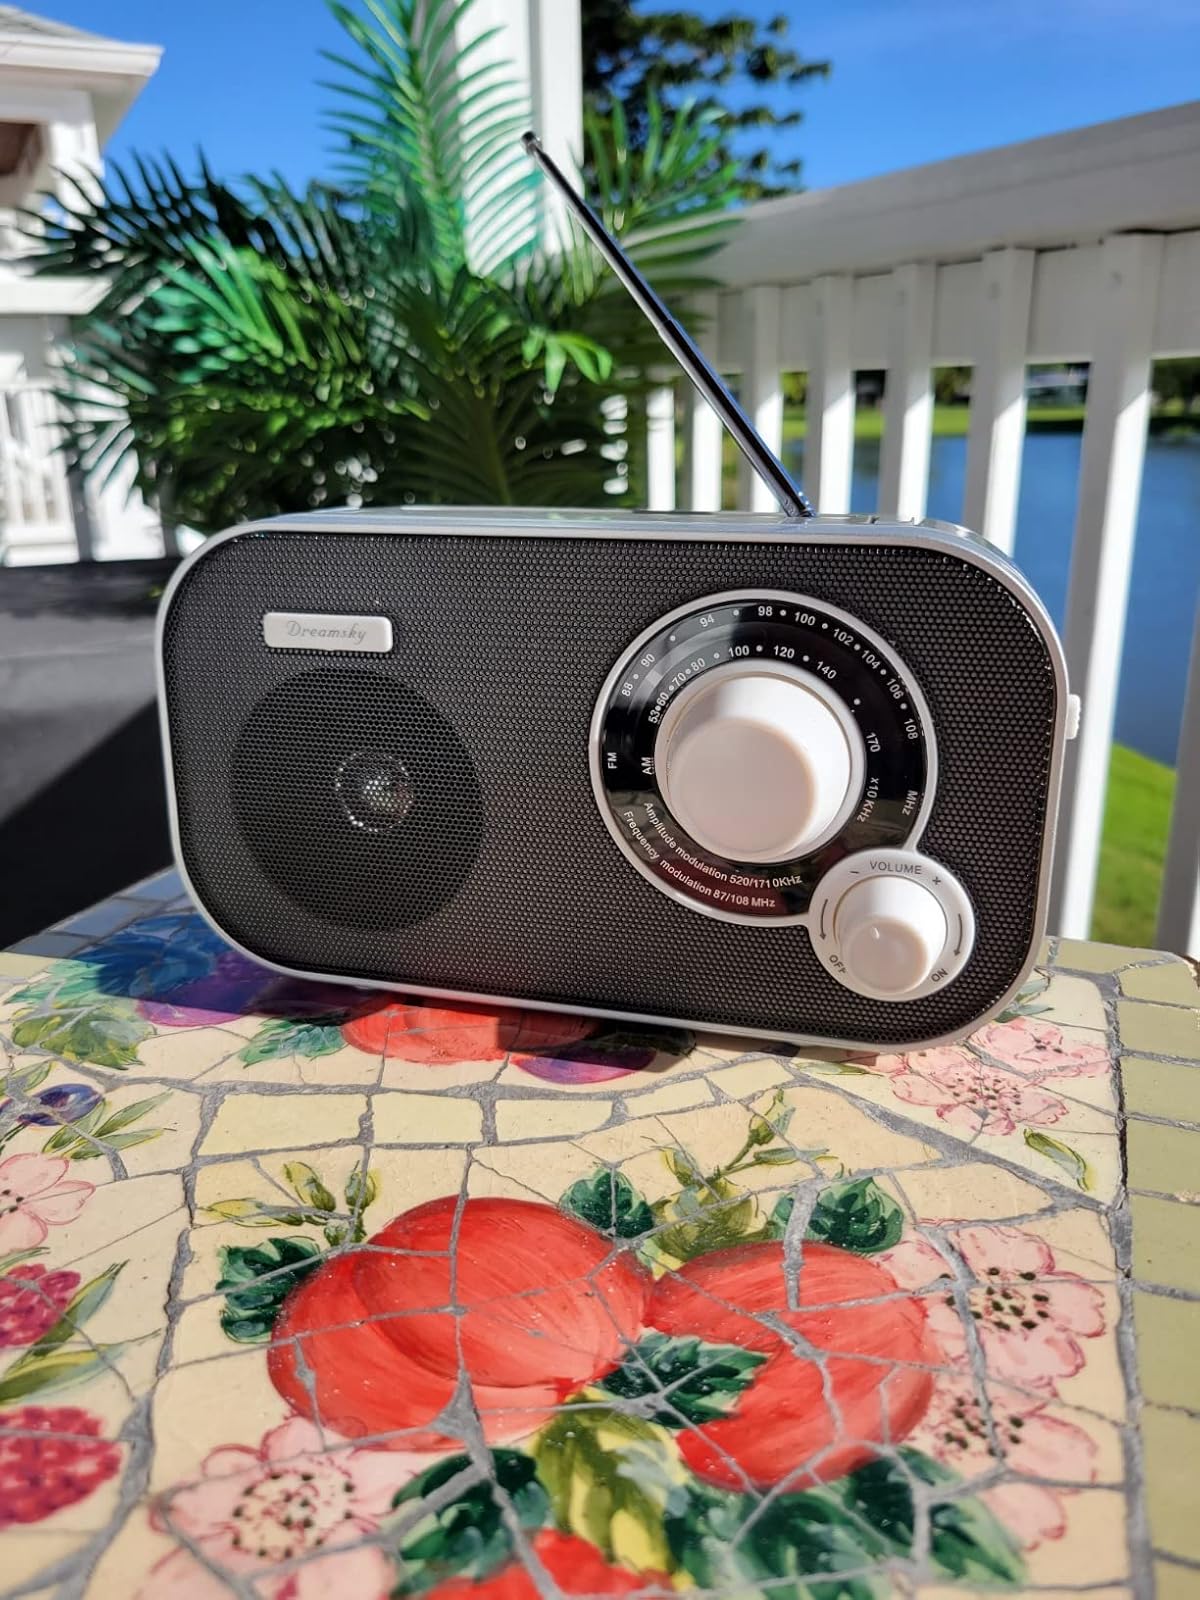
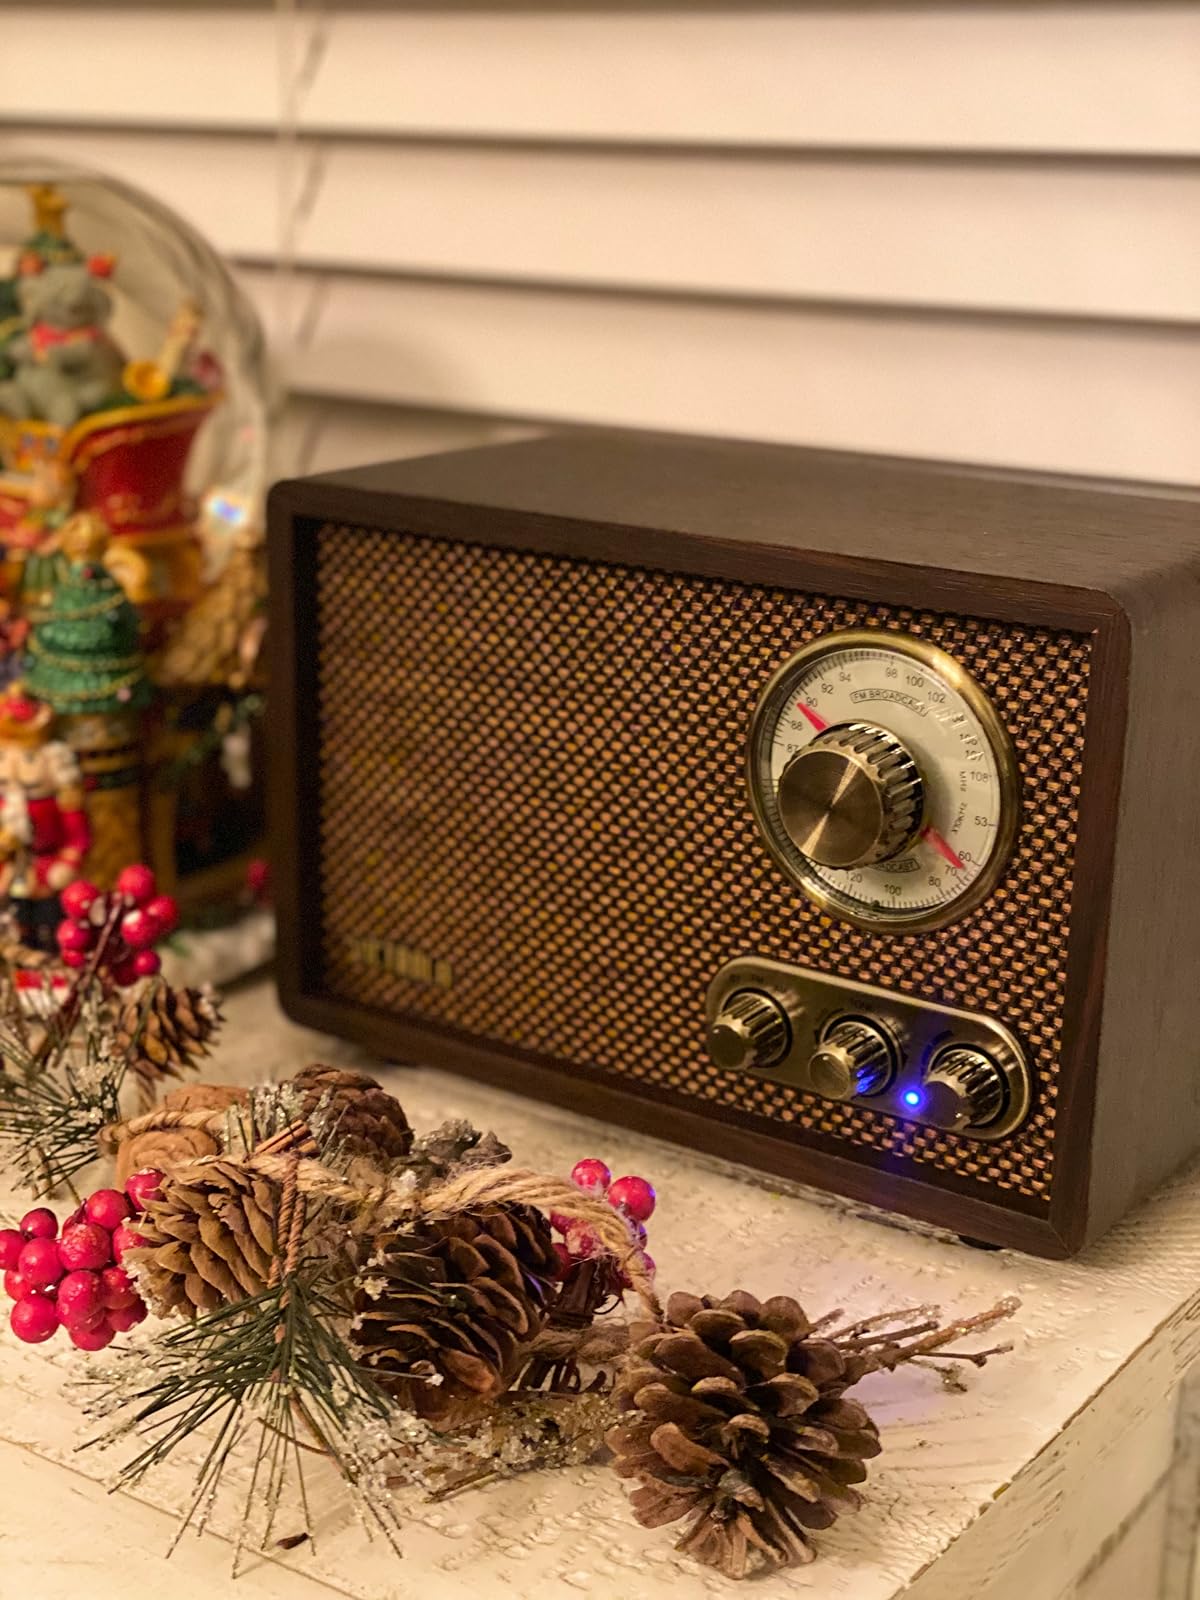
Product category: radio
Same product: no